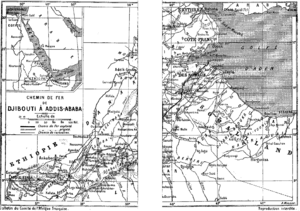
Le chemin de fer djibouto-éthiopien est une ancienne ligne à voie unique et métrique longue de 784 km, reliant Djibouti, la capitale de la république homonyme à Addis-Abeba, capitale de l'Éthiopie.